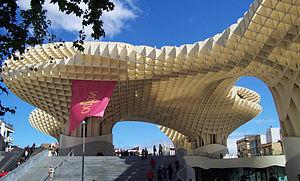
Encarnación-Regina est un quartier de la ville andalouse de Séville, en Espagne, situé dans le district Casco Antiguo.
Metropol Parasol est une structure de bois de 150 m sur 75 m, d'une hauteur de 28 m, soutenue par six piliers, située à Séville. Située au sud du quartier d'Encarnación-Regina, dans le district Casco Antiguo, elle recouvre la place de la Encarnación et passe au-dessus de la rue Imagen. Le projet, présenté par l'architecte berlinois Jürgen Mayer, gagna le concours lancé par la municipalité pour la réhabilitation de la place. Sa forme lui vaut populairement le surnom de Setas de la Encarnación ou de Setas de Sevilla.